Davao Metro Shuttle

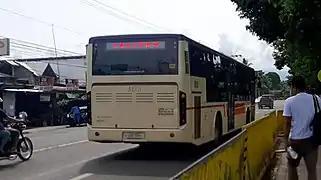
Annil's Volvo B8RLE

Despite its name, Davao Metro Shuttle not only serves the Metro Davao area. The company also operates routes in other parts of Mindanao, the Visayas and Luzon.